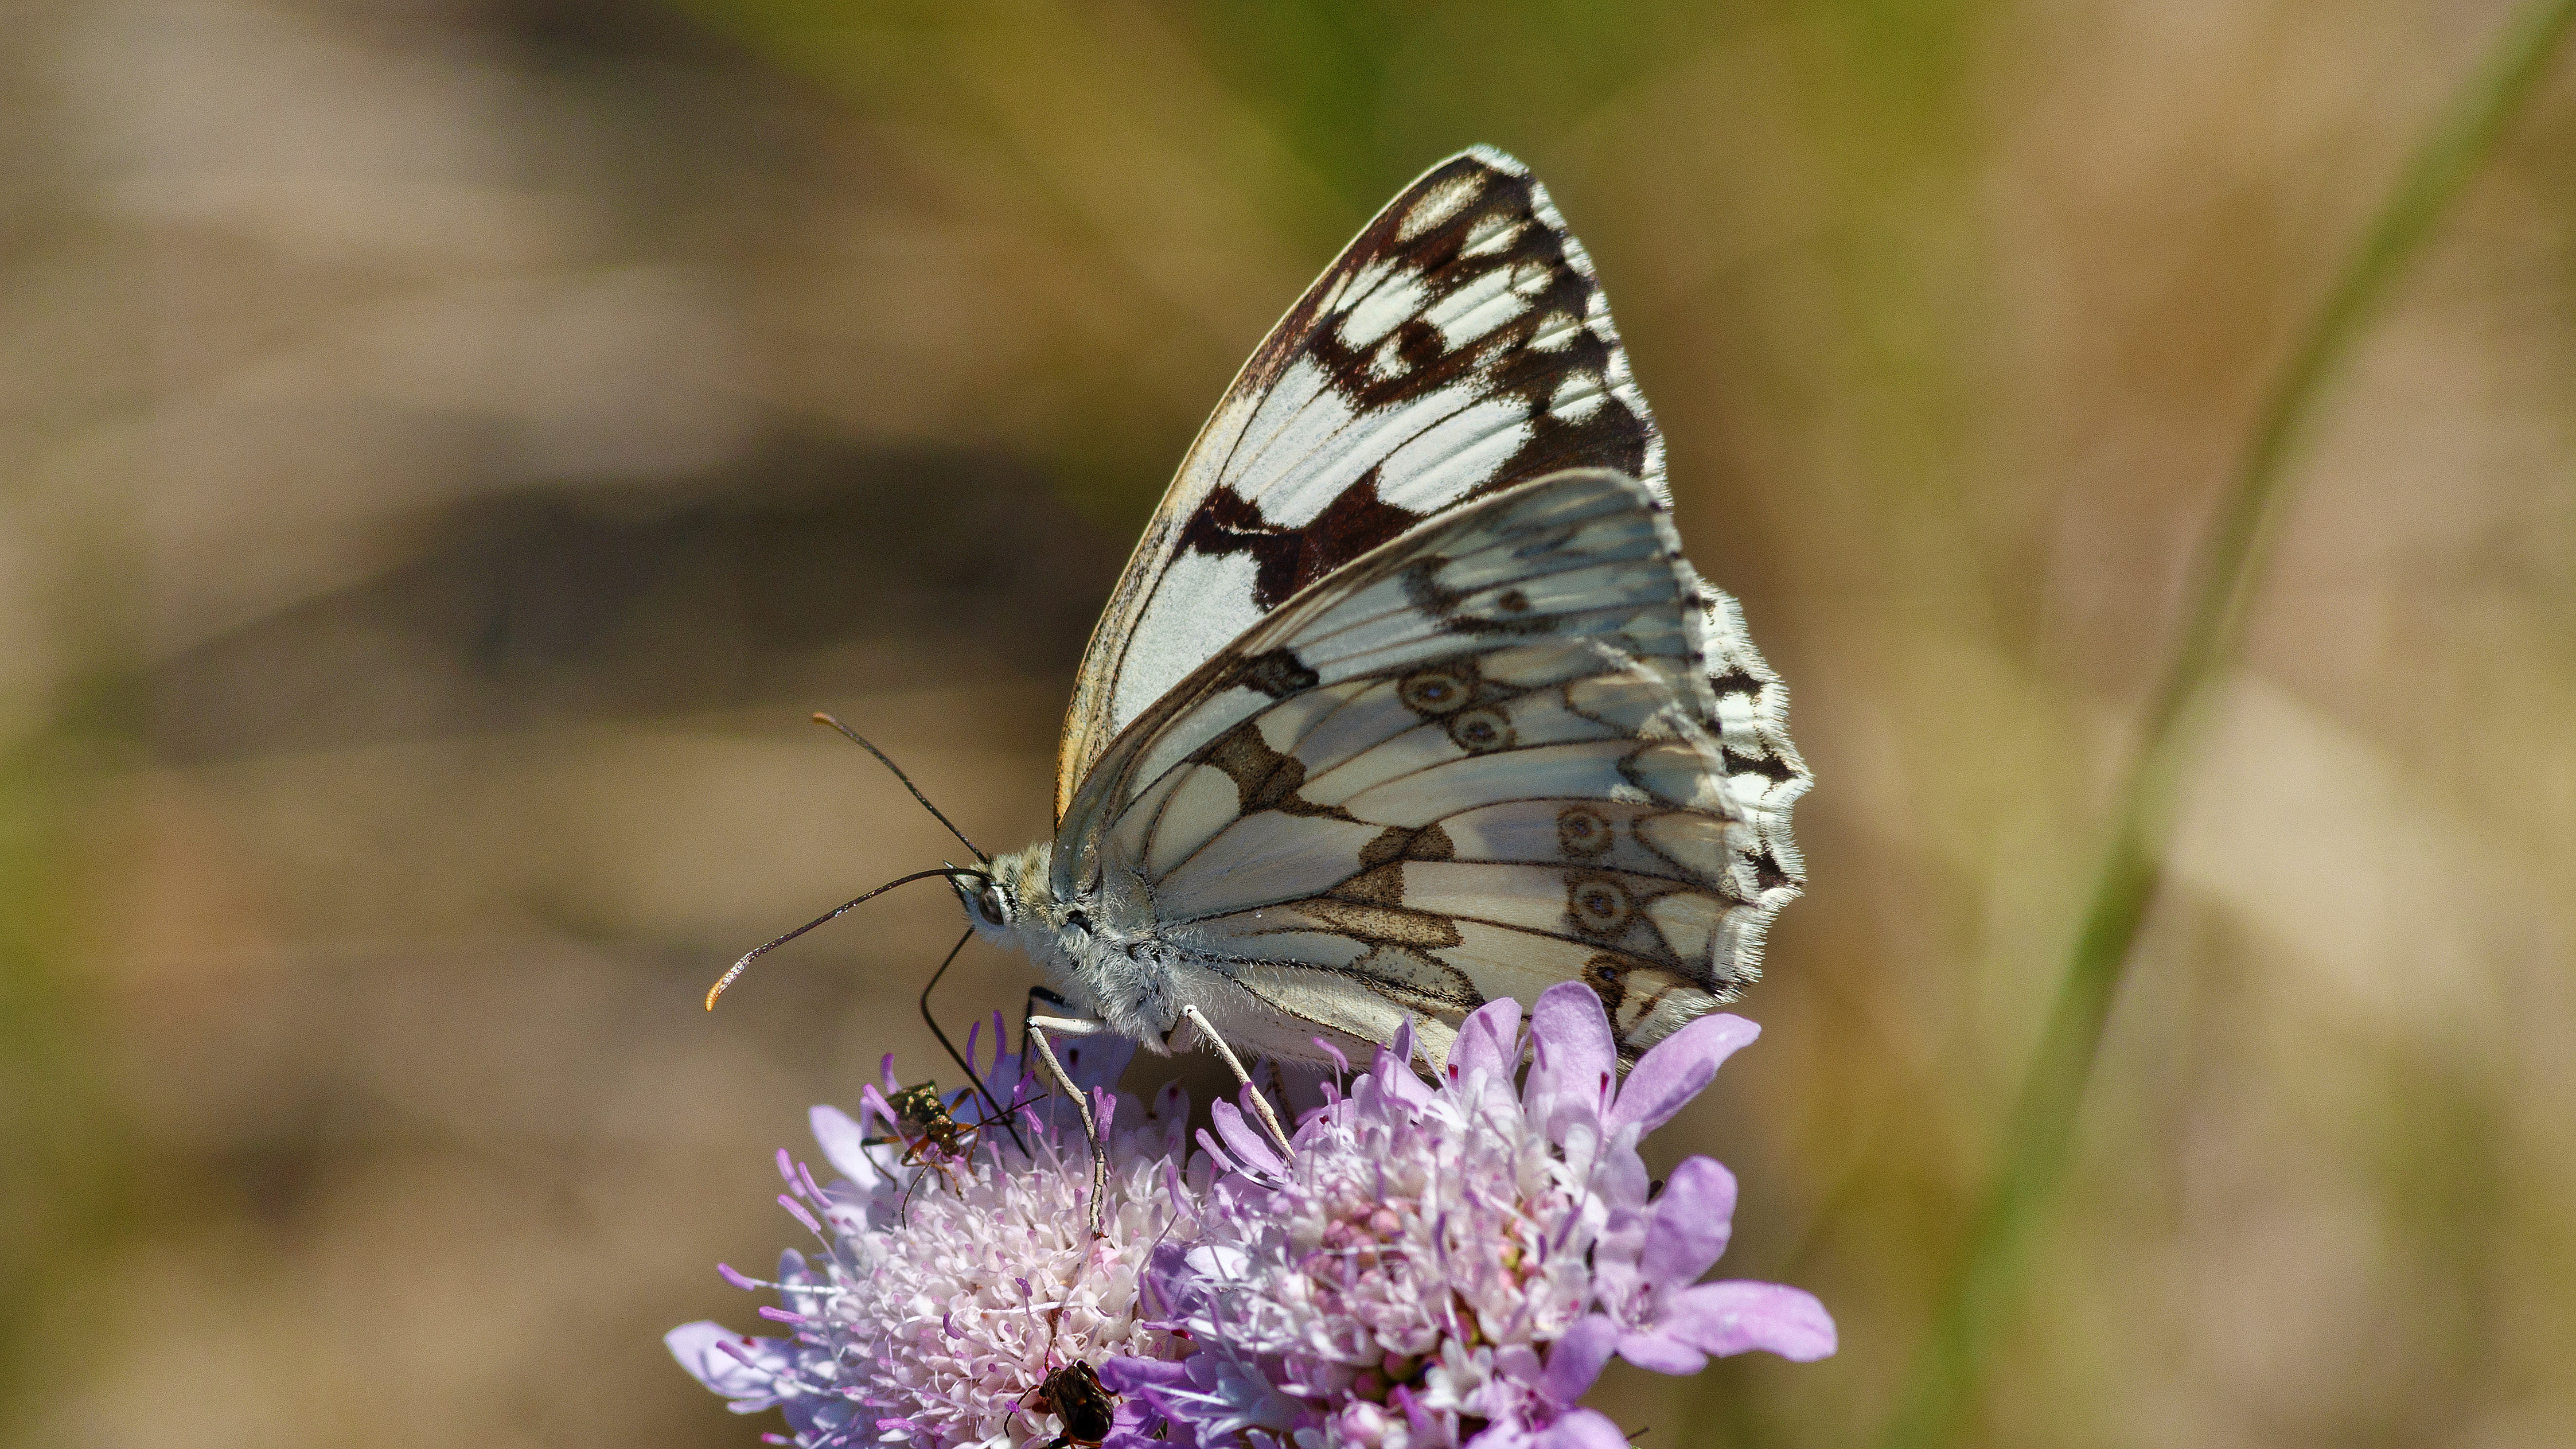
nature, photography, flower, wildlife, insect, macro, botany, butterfly, closeup, flora, fauna, invertebrate, close up, monarch butterfly, papillon, nectar, macro photography, arthropod, pollinator, moths and butterflies, lycaenid